Arouca (footballer)

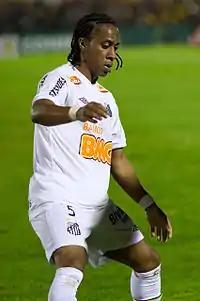
Arouca with Santos in 2011

On 19 January 2010, Arouca joined Santos in an on-year loan deal, with Rodrigo Souto moving in the opposite direction. He made his debut for the club late in the month, playing the last 28 minutes in a 2–0 home win over Oeste. As a starter, Arouca was a key defensive unit in that year's Copa do Brasil and Paulista winning campaigns. On 23 July 2010, Santos bought him outright, signing a four-year deal for a €3.5 million fee.